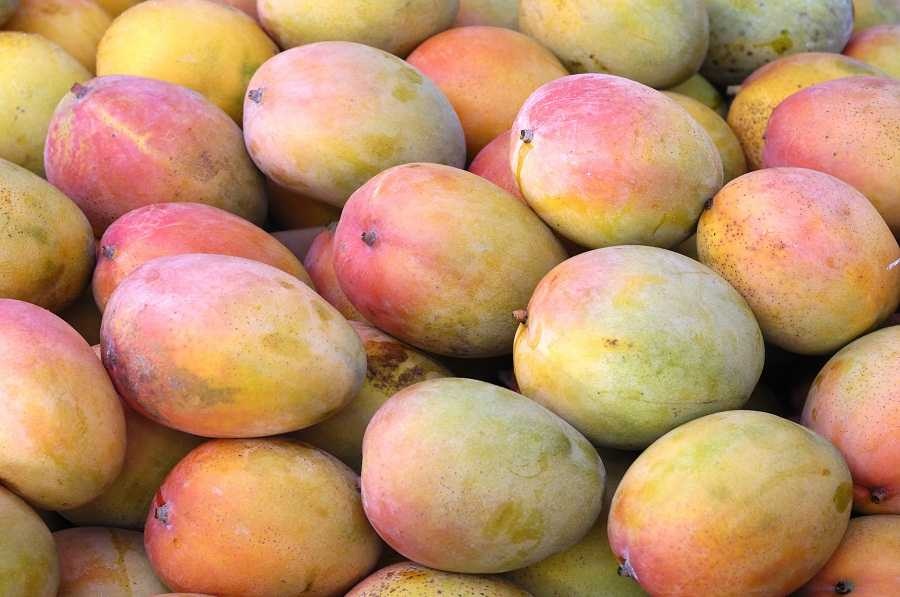
Label: Mango